Aqua Traiana

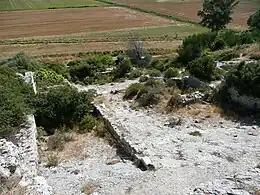
The sixteen overshot wheels at Barbegal are considered the biggest ancient mill complex. Their capacity was sufficient to feed the whole nearby city of Arles

Although the Aqua Traiana, along with all the other aqueducts, was cut by the Ostrogoths in 537, it was the only one restored by Belisarius before his departure in 547 in order to supply water to the grain mills. Over the next few centuries it once again fell in to ruin and ceased to function. It was restored a second time around the year 775 by Pope Adrian I as a way of alleviating the need for the Roman people to carry water in casks from the Tiber to supply the fountains at Saint Peter's Basilica. Subsequently, it once again fell into disrepair.